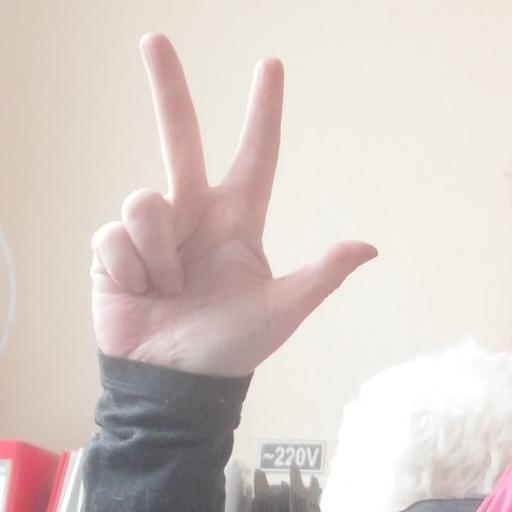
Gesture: three2